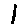
Label: 1